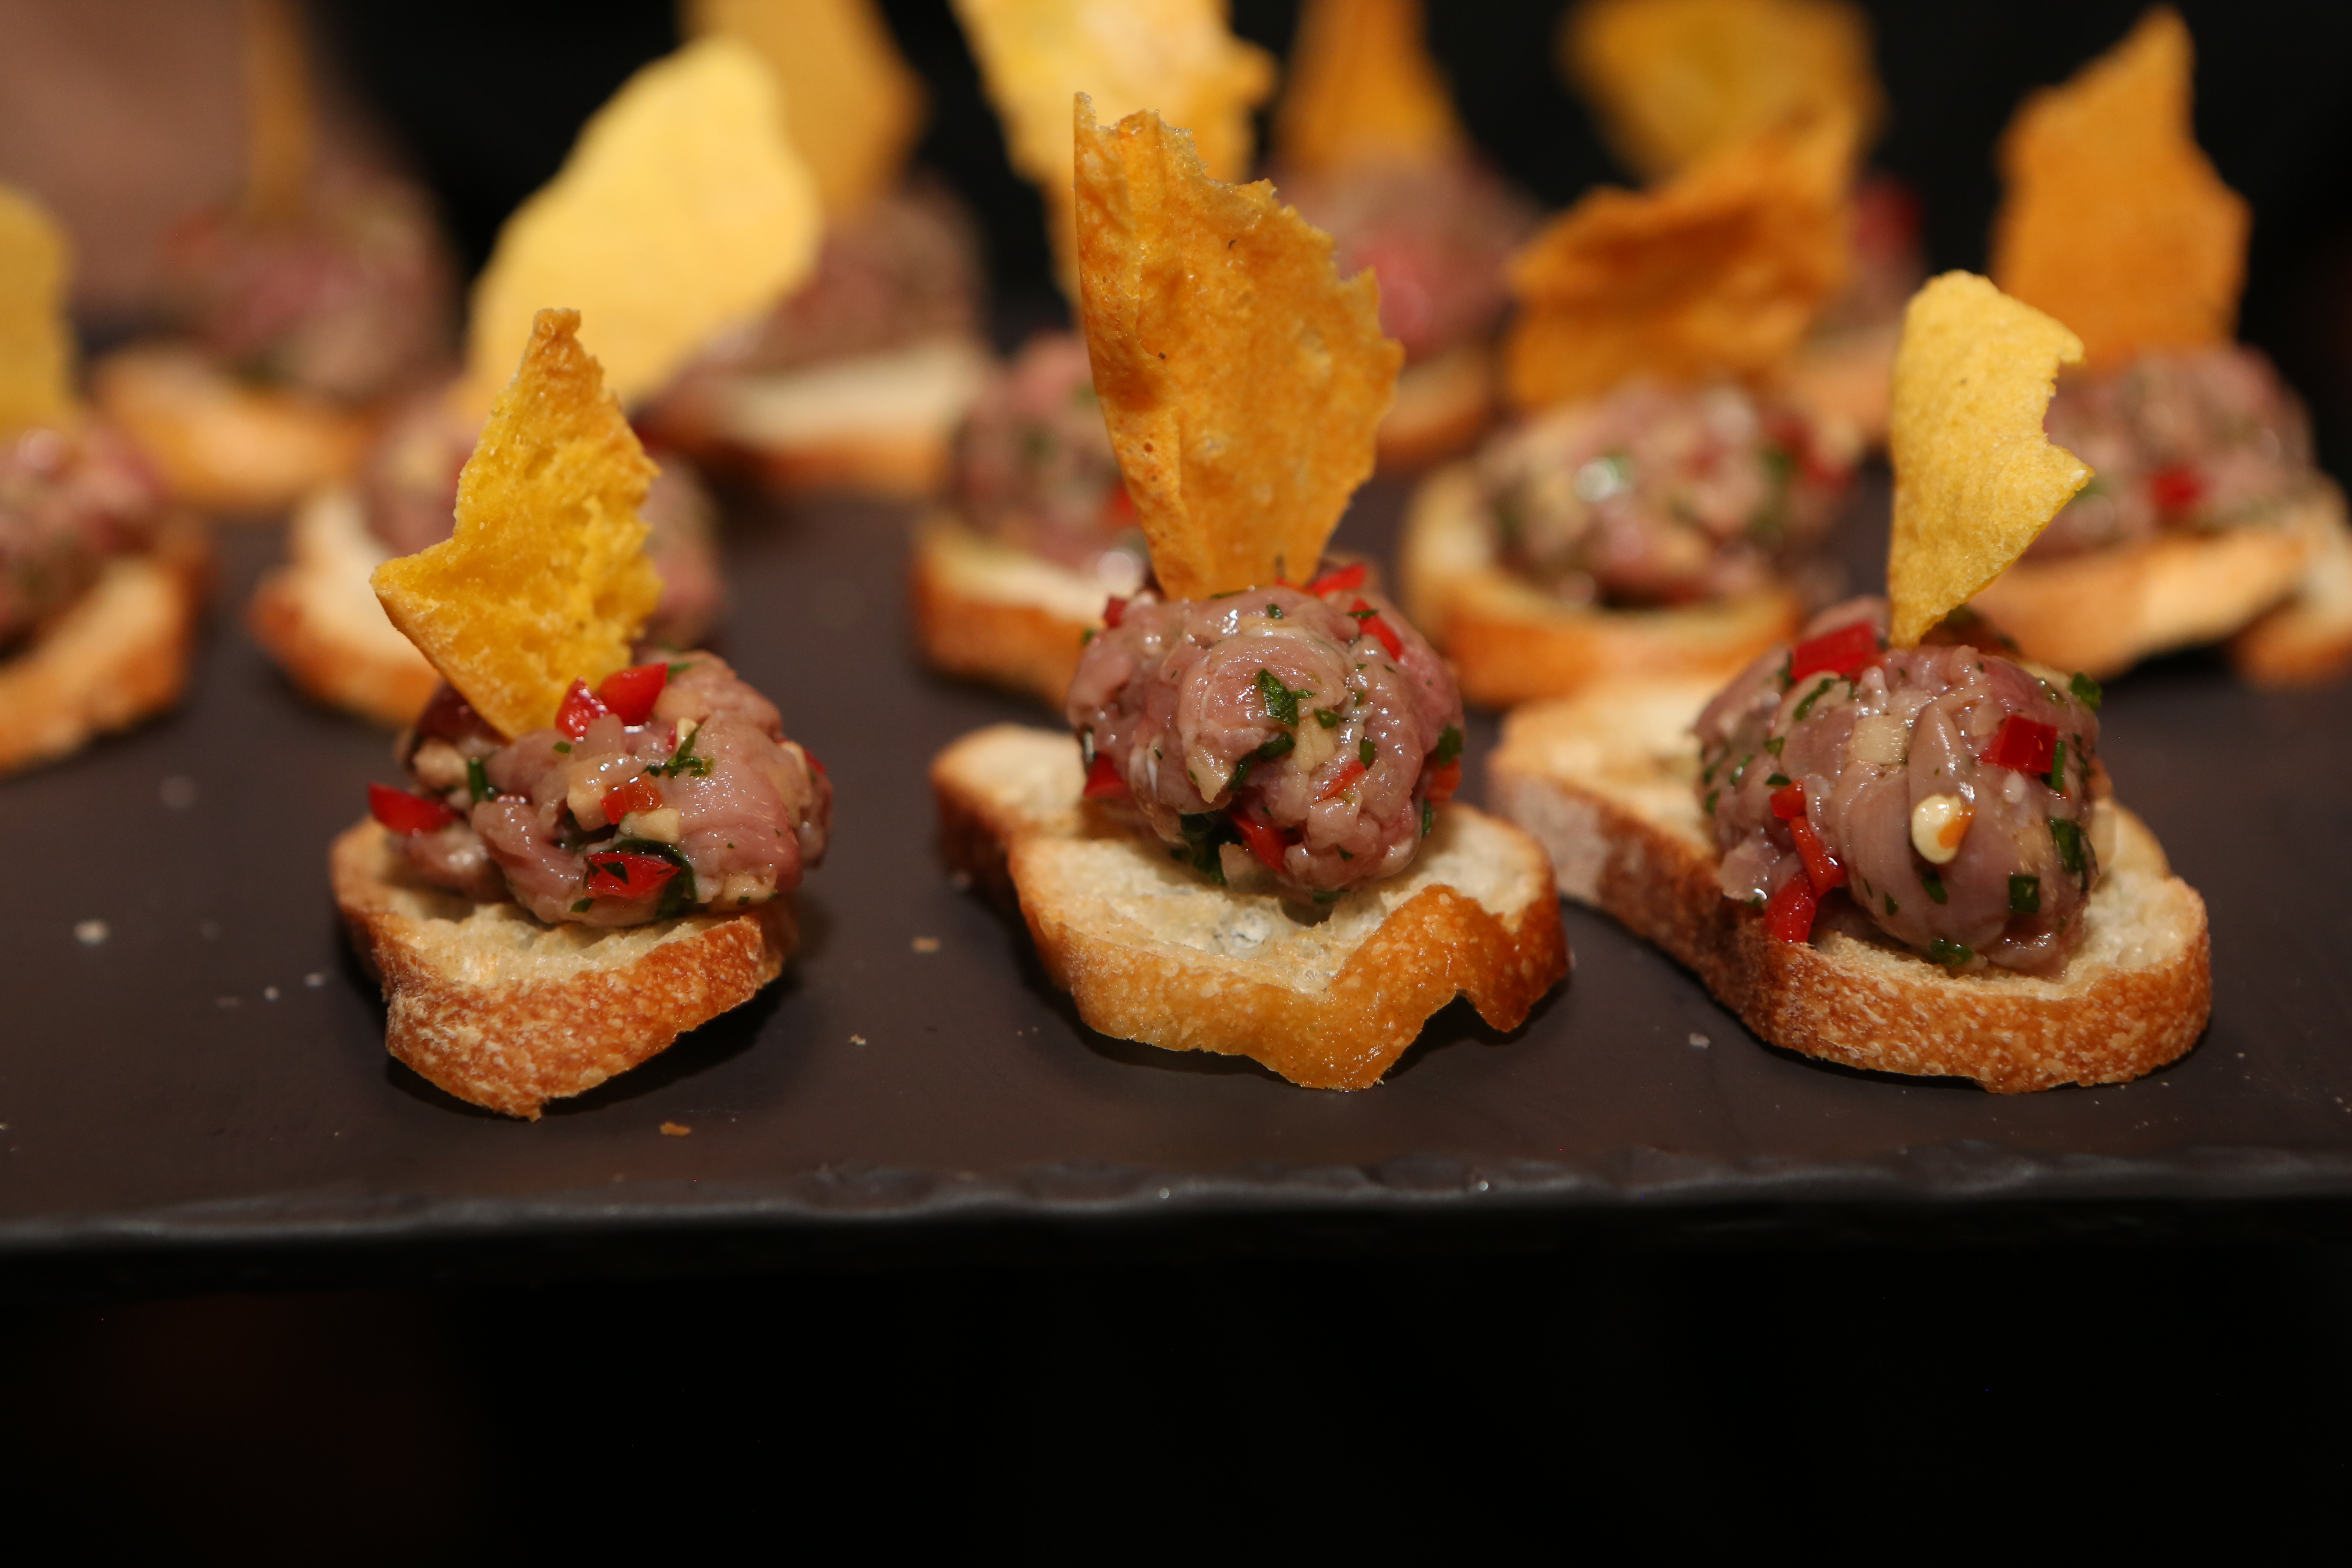
food, ingredient, recipe, fast food, cuisine, baked goods, dish, Cicchetti, bread, plate, produce, junk food, dessert, finger food, platter, comfort food, culinary art, baking, meat, sweetness, event, garnish, tableware, hors d oeuvre, side dish, delicacy, canape, cooking, la carte food, breakfast, snack, meal, tapas, pincho, vegetarian food, bakery, rye bread